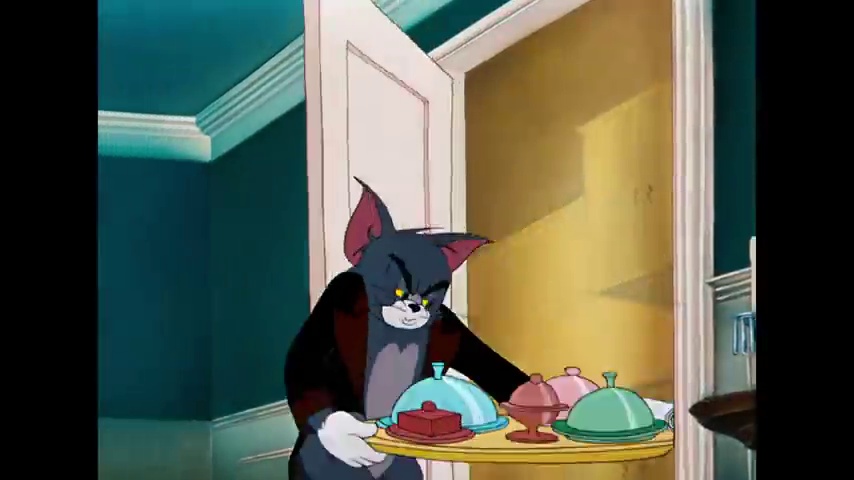
Portrait style: Cartoon Portrait